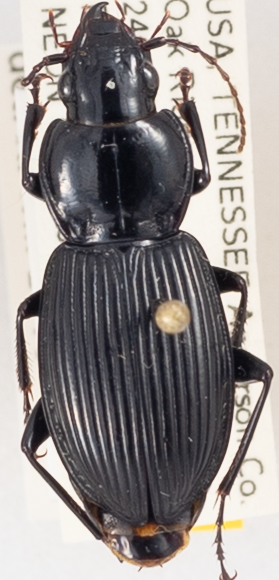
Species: Pterostichus stygicus
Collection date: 2018-06-07
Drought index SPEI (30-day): -0.556
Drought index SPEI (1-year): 0.38
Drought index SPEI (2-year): -0.32